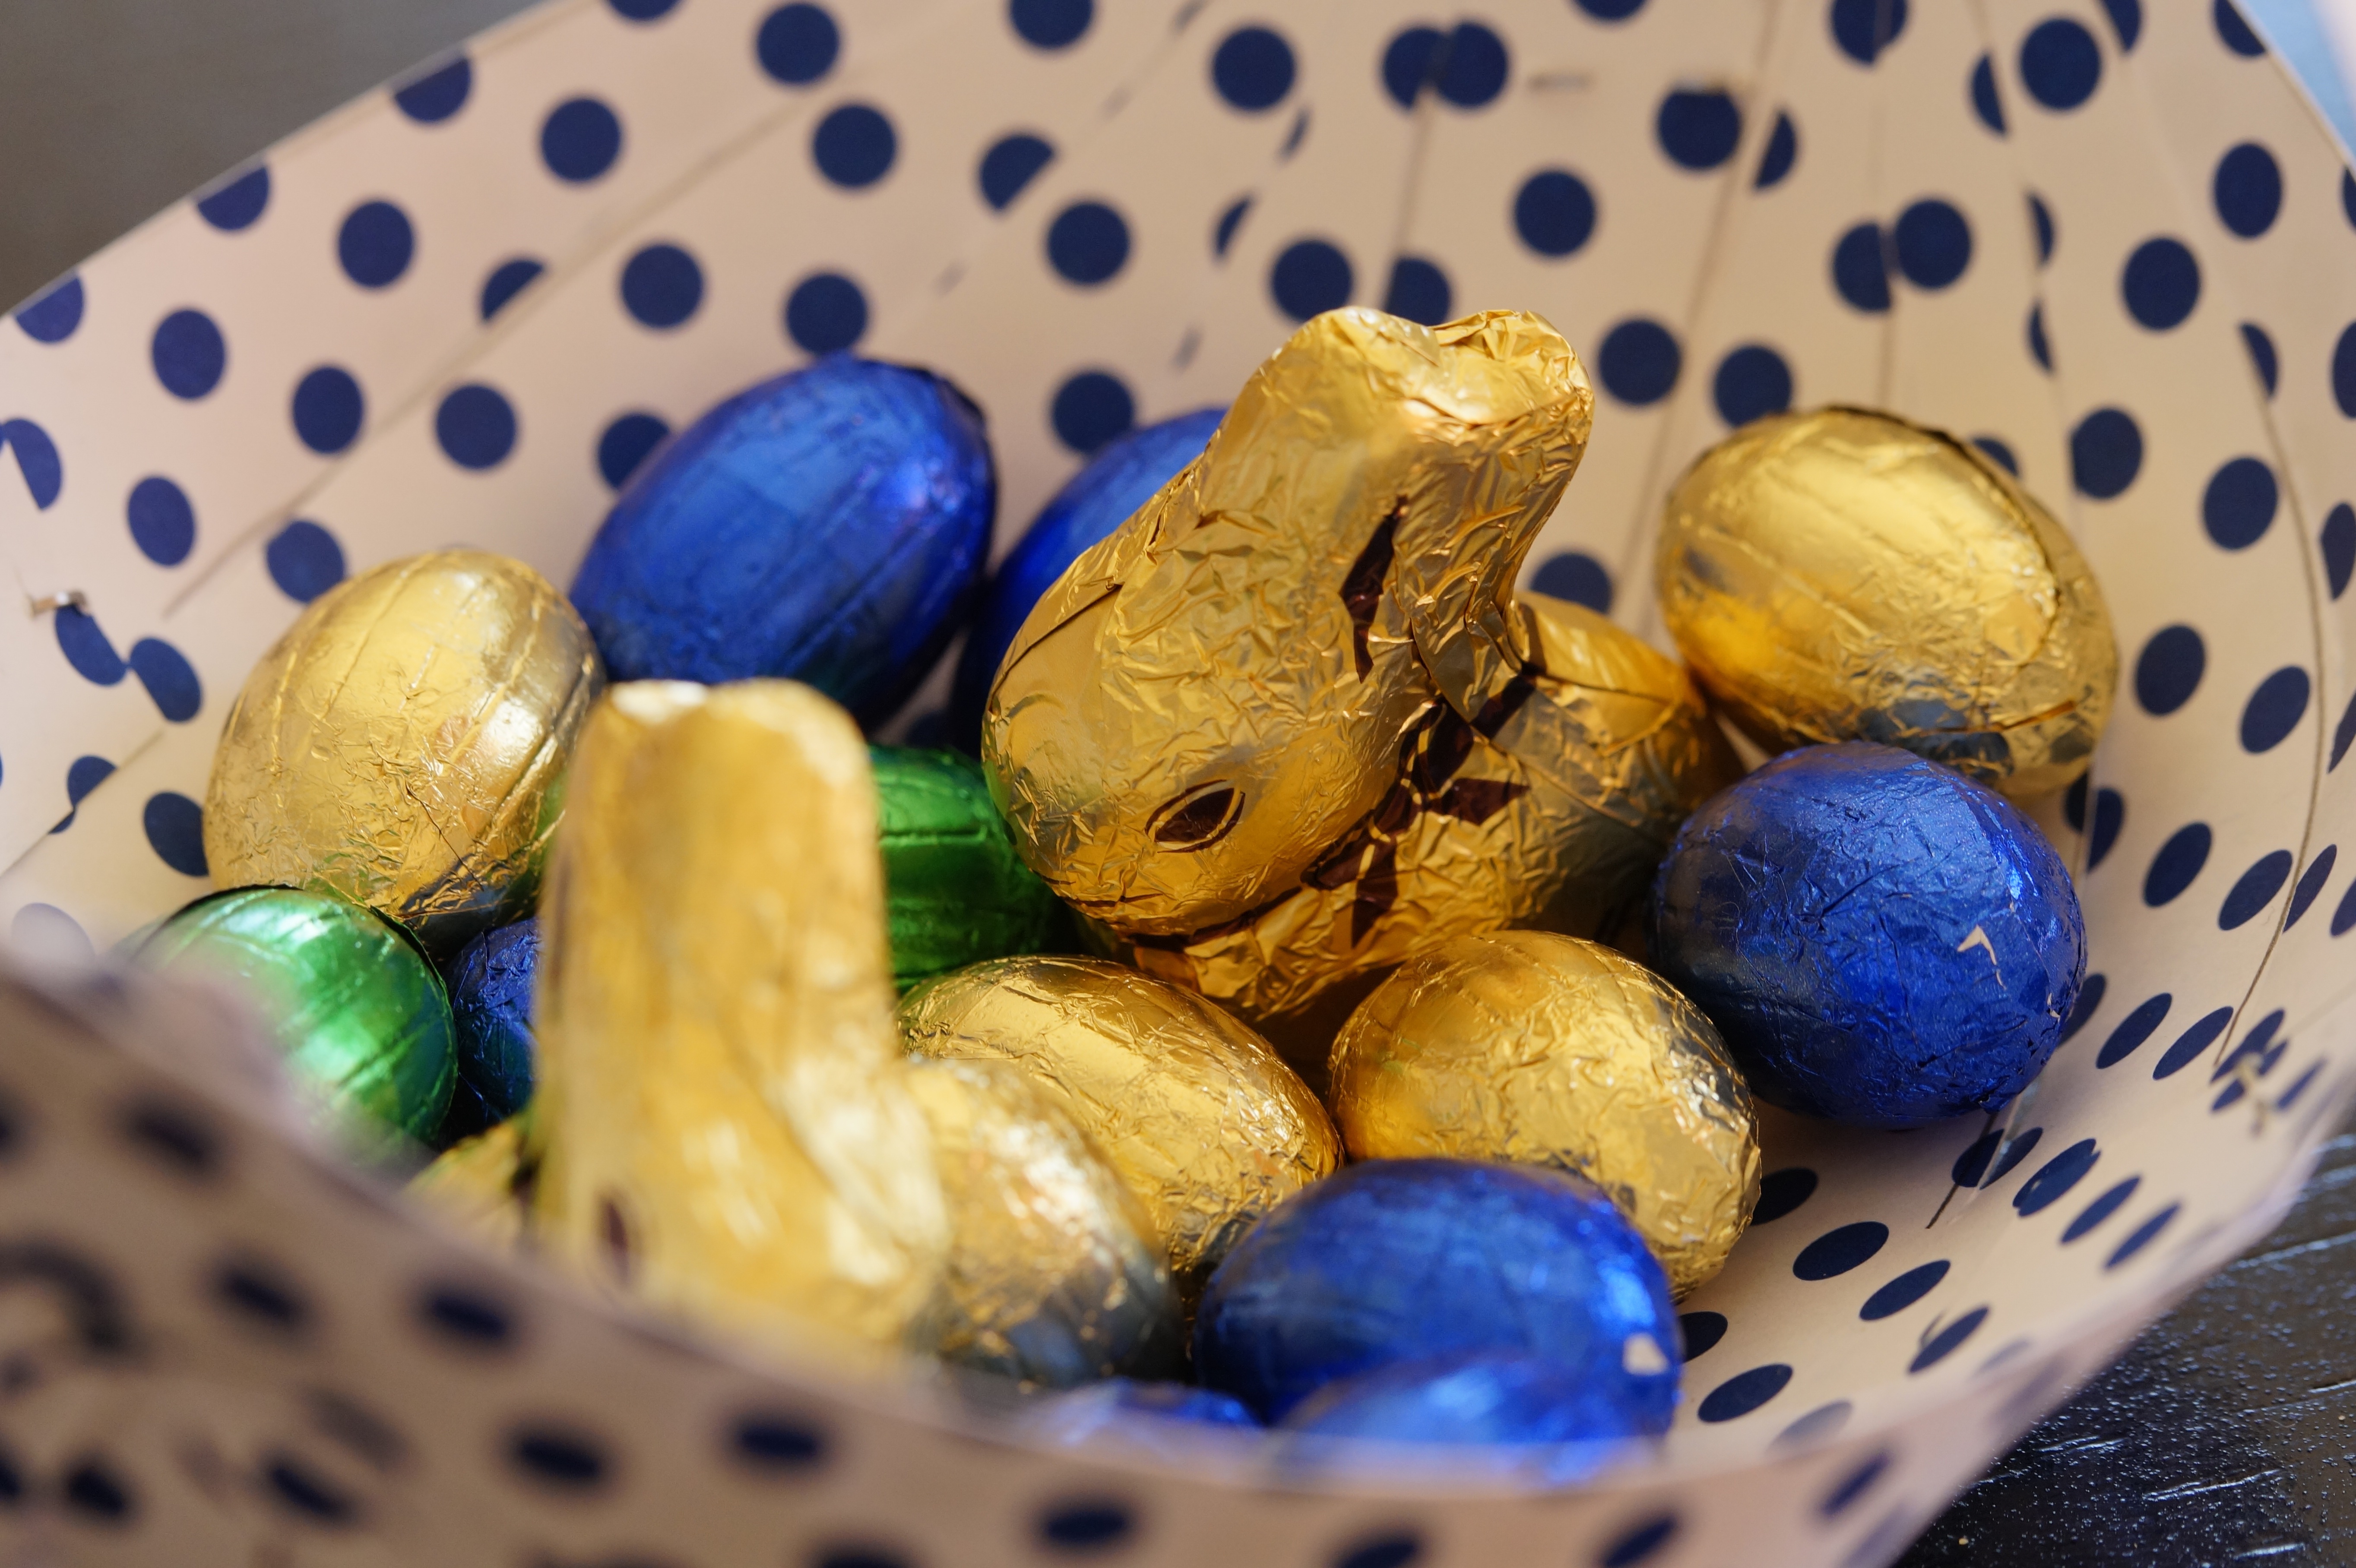
sweet, flower, food, produce, color, child, blue, colorful, chocolate, delicious, egg, brand, children, kindergarten, easter, custom, sweetness, easter bunny, easter eggs, macro photography, easter egg, happy easter, colorful eggs, easter nest, easter greeting, chocolate eggs, osterkorb, easter k rbchen